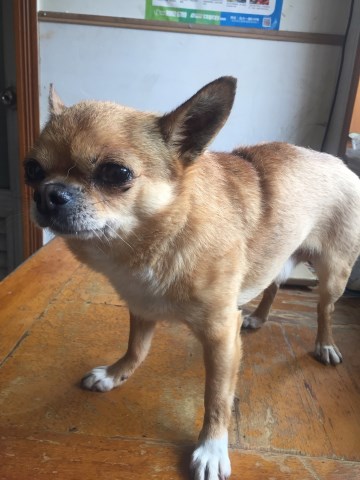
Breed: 420-n000124-Chihuahua